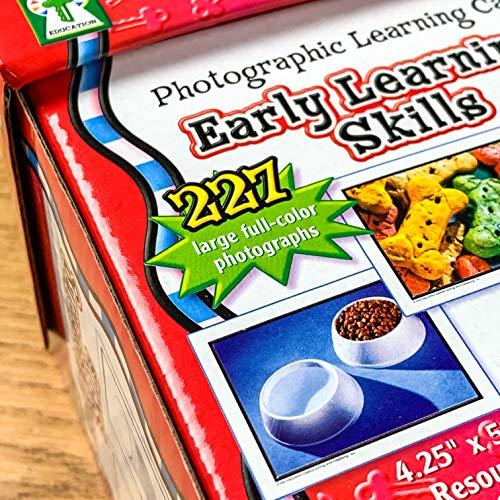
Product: Carson Dellosa Early Learning Skills/Learning Cards (D44046)
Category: Toys & Games | Learning & Education | Flash Cards
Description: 18 resource card guides.
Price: $33.64
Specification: ASIN:1600225578|ShippingWeight:2pounds(Viewshippingratesandpolicies)|DomesticShipping:ItemcanbeshippedwithinU.S.|InternationalShipping:ThisitemcanbeshippedtoselectcountriesoutsideoftheU.S.LearnMore|DateFirstAvailable:February13,2005